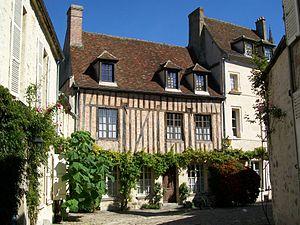
L'hôtel Séguin, maison à colombages rue de la Treille, restaurée en 2002.
La treille est un type de conduite de la vigne utilisé en viticulture dans certains jardins, façades de maison, ou vignobles. Il consiste à faire monter des ceps, contre un mur, un treillage, une pergola, ou un arbre.
Cet article recense les sites protégés de l'Oise, en France.
Cet article présente des monuments historiques inscrits de Senlis qui ne bénéficient pas d'articles détaillés. Il fournit de plus amples renseignements sur ces monuments que l'article principal et présente certains monuments que l'article principal ne décrit pas, faute de place. En outre, le présent article est consacré aux éléments du patrimoine architectural qui sont protégés au titre des sites, ainsi qu'à ceux qui ne bénéficient d'aucune protection, comme c'est le cas du petit patrimoine notamment : lieux en dehors du secteur sauvegardé, anciens moulins, fontaines, statues, calvaires, lavoirs, etc.